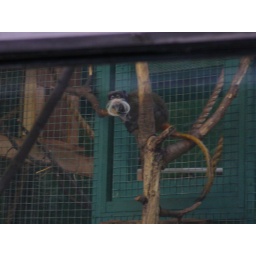
The monkey has a beard. hehehe. Those are his eyes above the white beard.